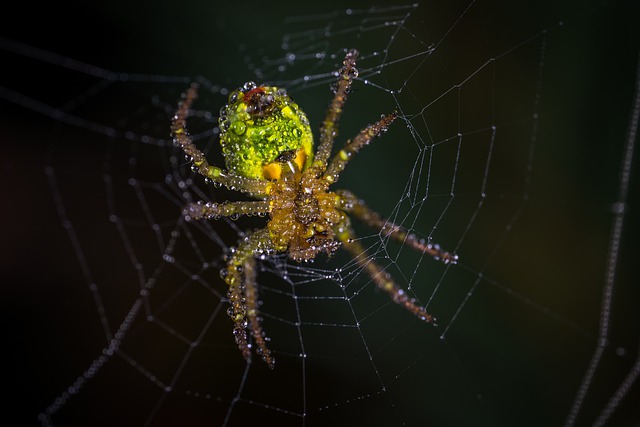
Label: spider